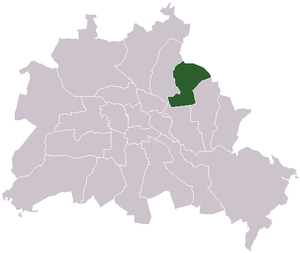
Le district de Hohenschönhausen [ˈhoːənˌʃøːnˈhaʊ̯zn̩] est l'une des anciennes subdivision administratives de Berlin créée en 1985 avec les quartiers est du District de Weißensee qui faisait alors partie du secteur d'occupation soviétique de Berlin-Est, qui correspondait alors aux actuels quartiers de :